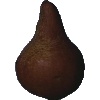
Label: Pear Kaiser 1